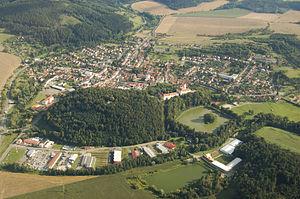
Černá Hora est un bourg du district de Blansko, dans la région de Moravie-du-Sud, en République tchèque. Sa population s'élevait à 2 190 habitants en 2019.